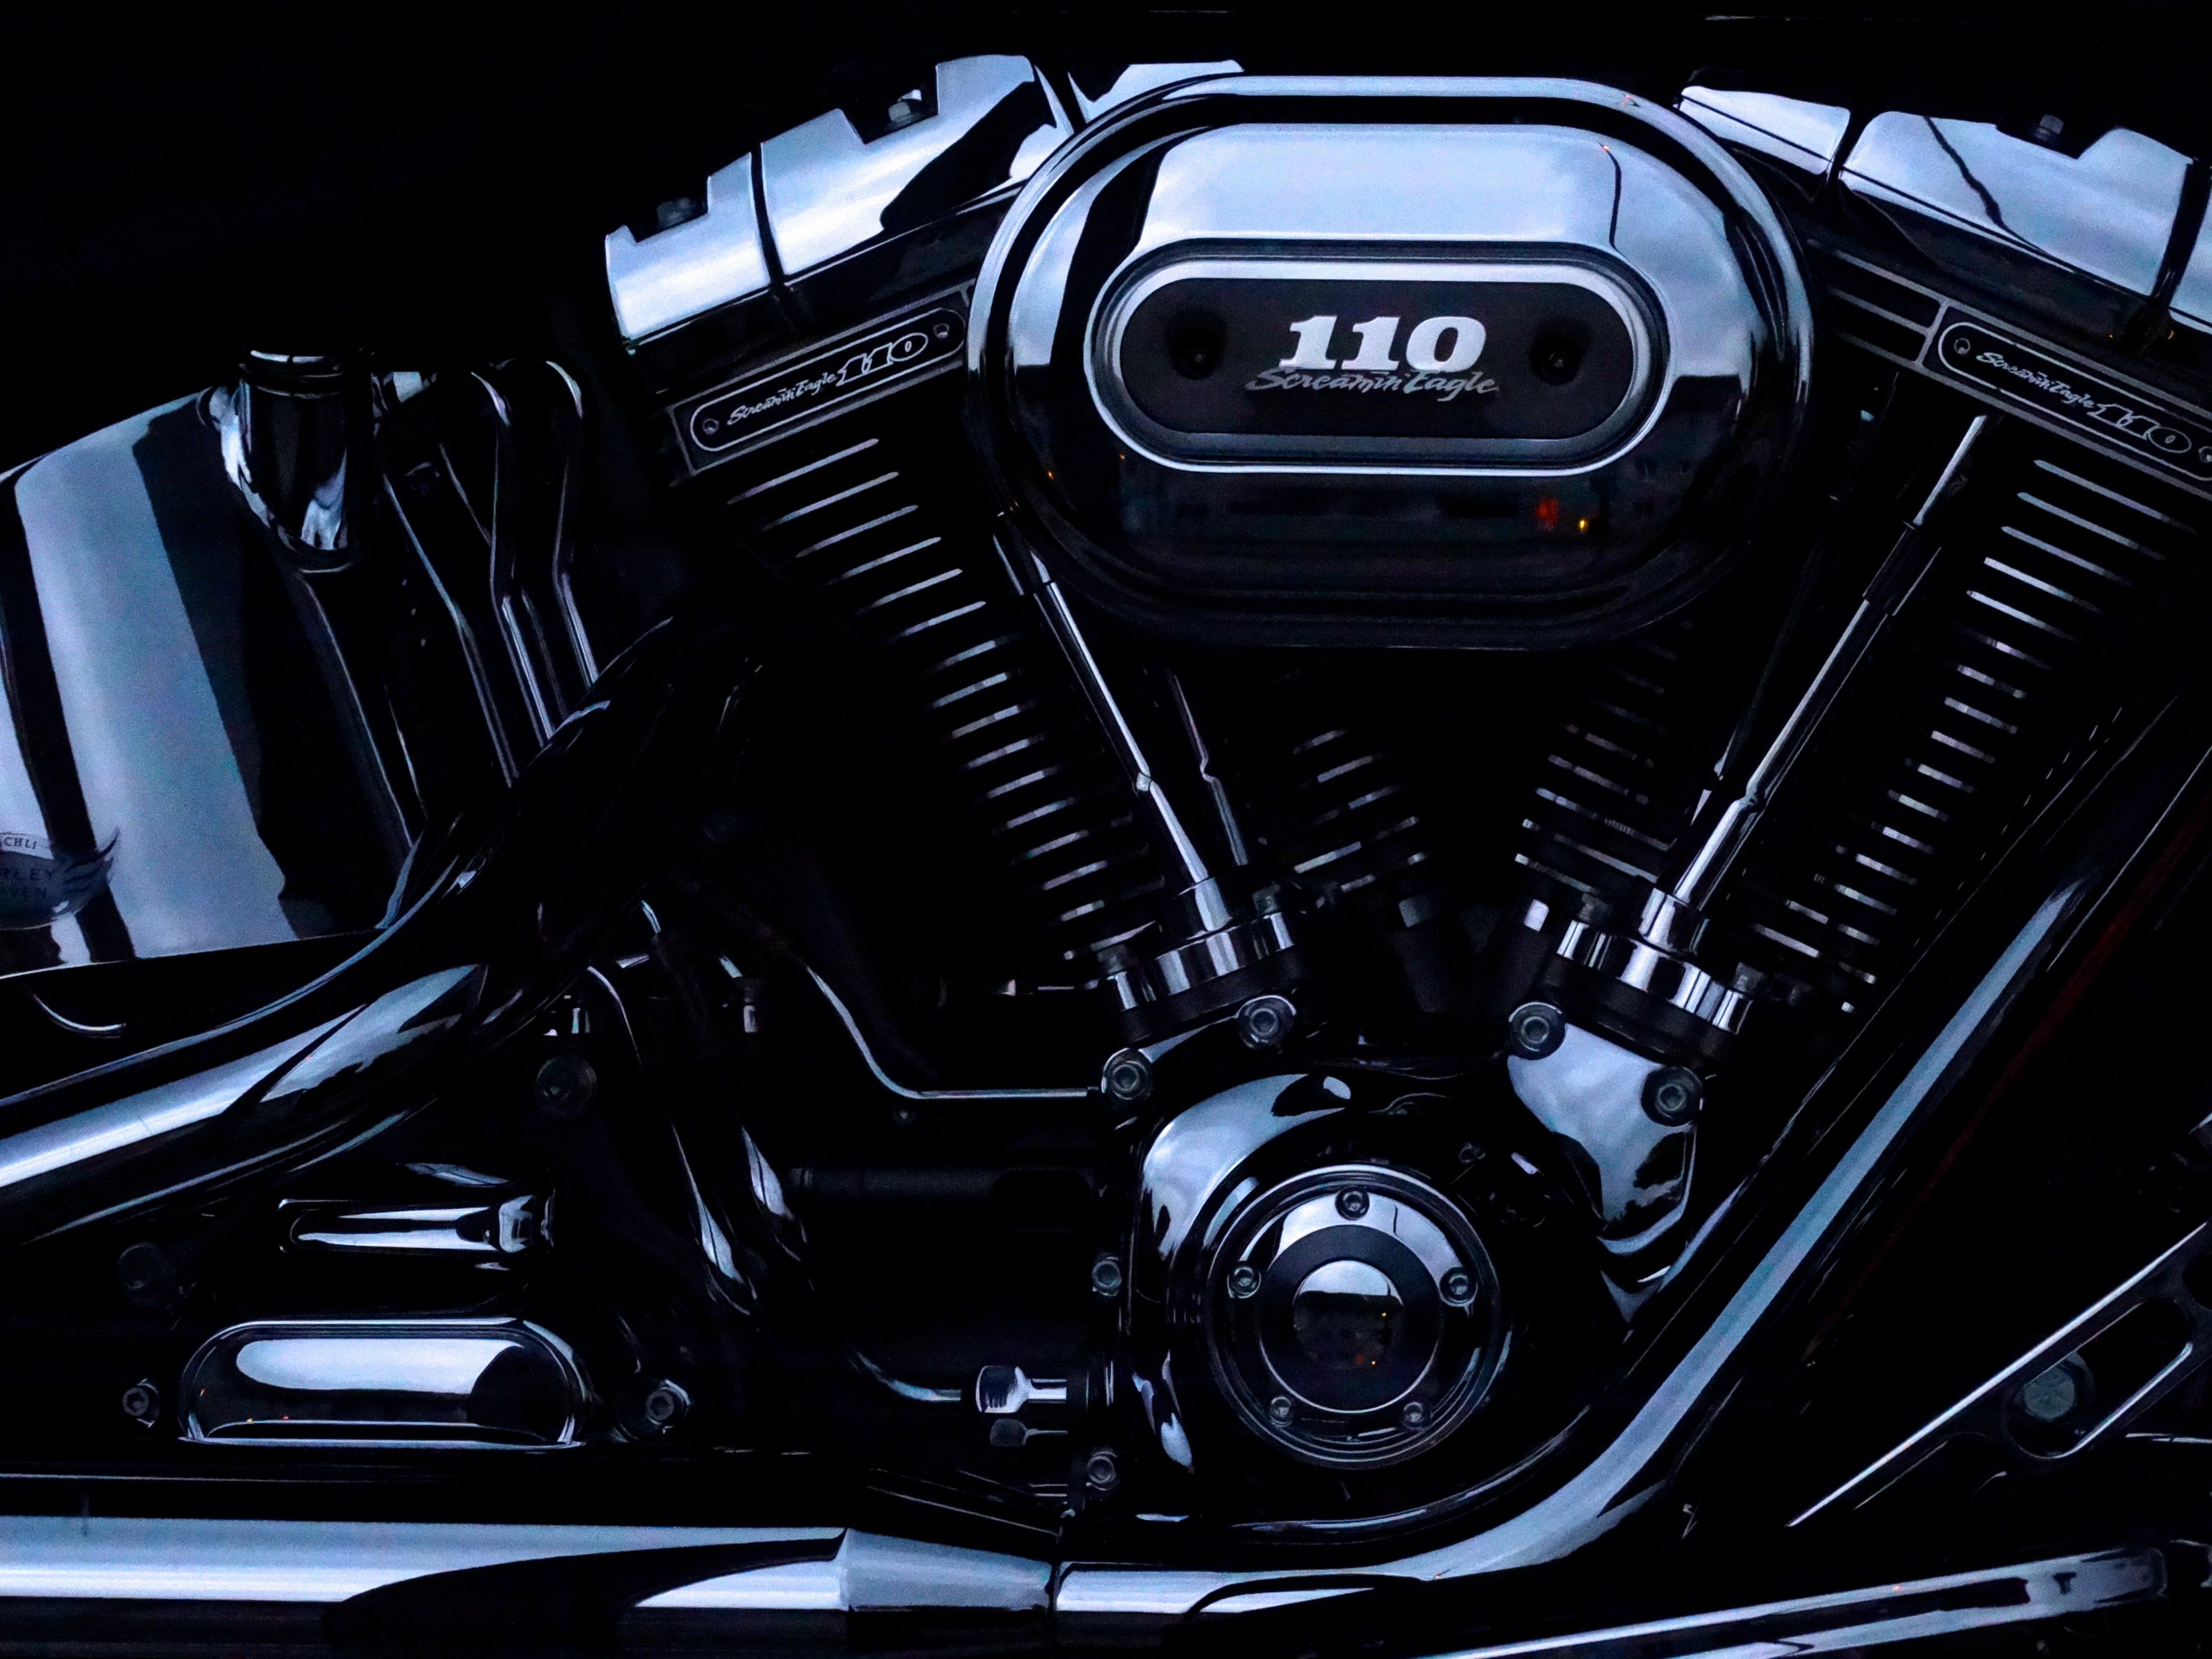
car, vehicle, metal, black, sports car, supercar, chrome, engine, motor, shiny, motorcycles, harley davidson, auto show, concept car, motorcycle engine, land vehicle, automobile make, automotive exterior, automotive design, luxury vehicle